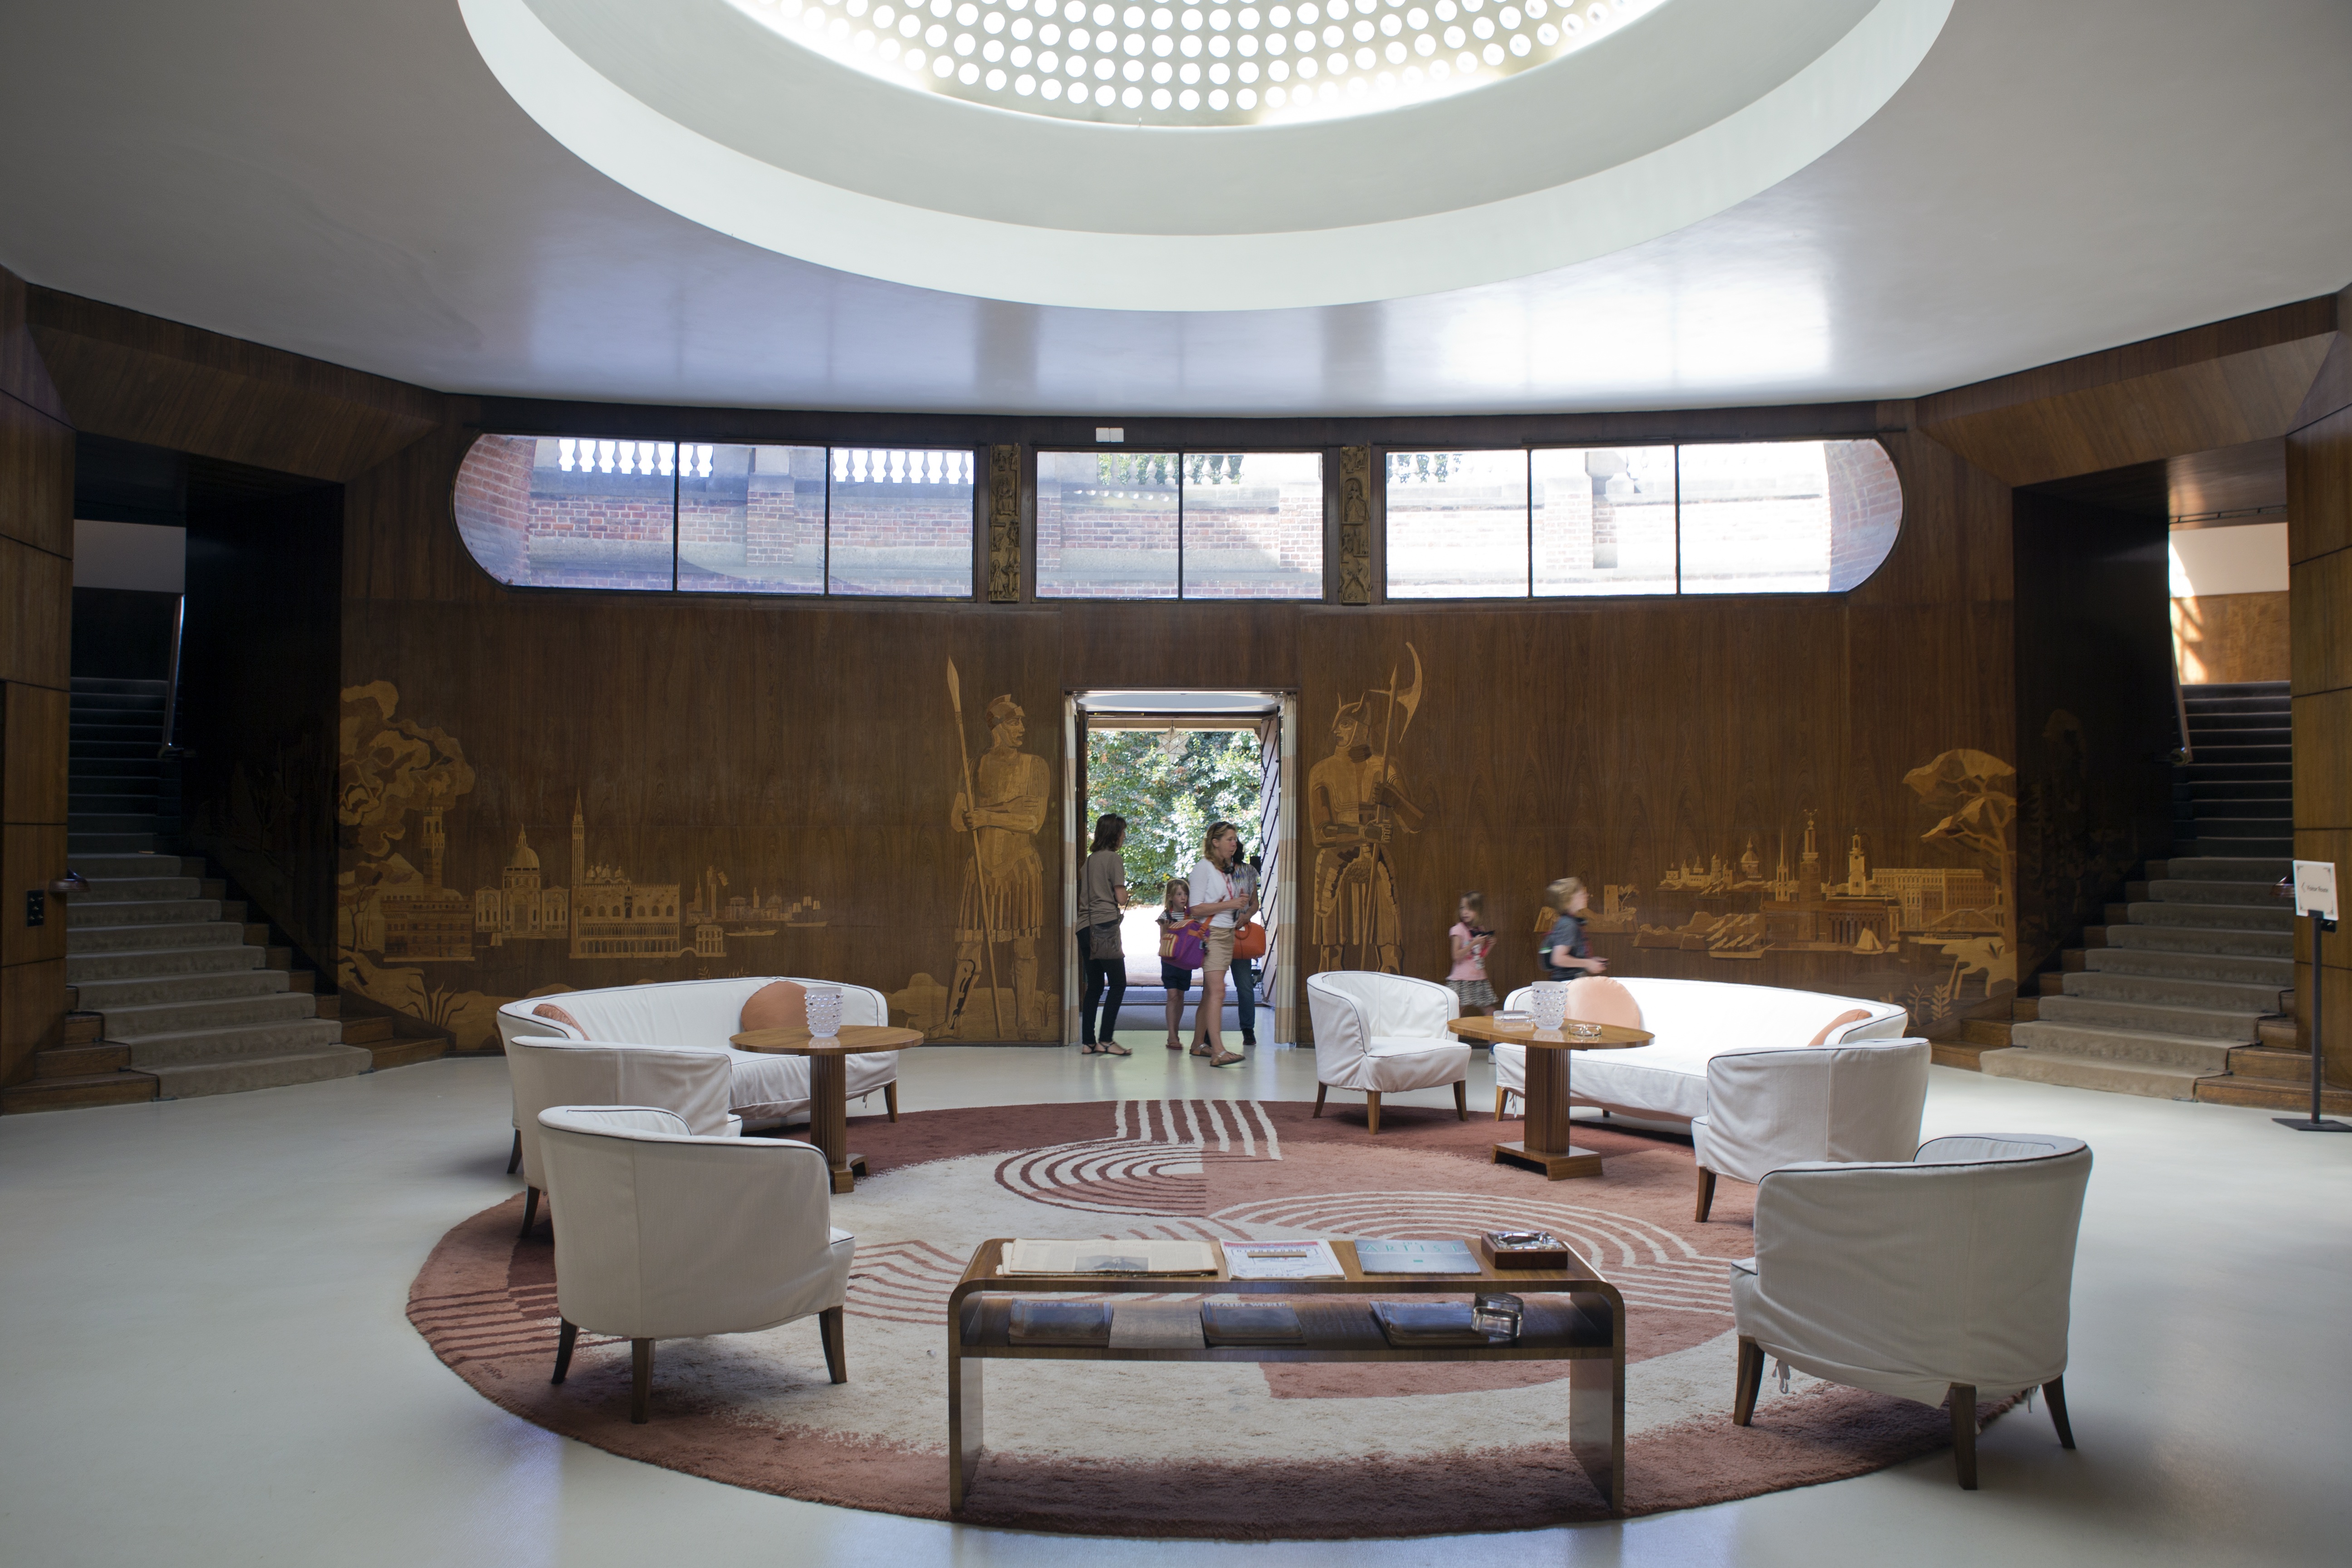
architecture, mansion, home, ceiling, property, living room, room, lighting, interior design, design, estate, lobby, condominium, art deco furniture, eltham palace, south london, grand entrance hall, cautauld family home, clerestory glazing, domed lantern light, conference hall